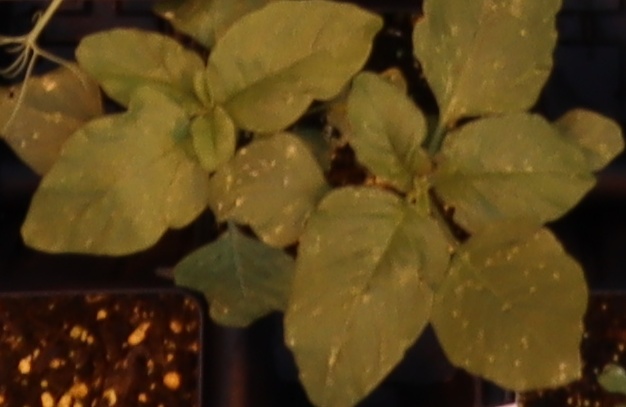
Label: Redroot Pigweed